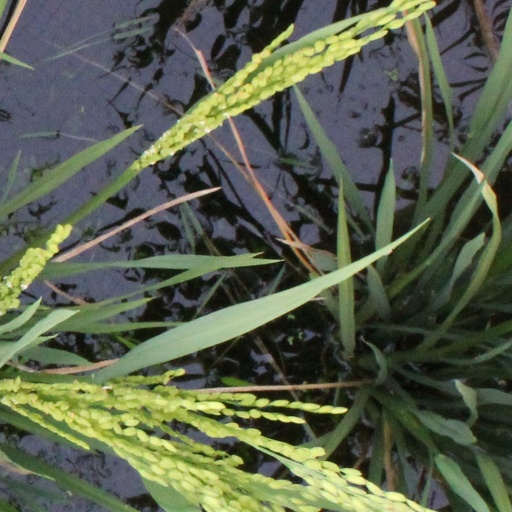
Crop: rice